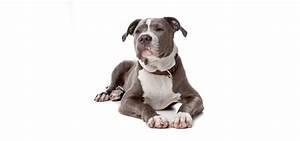
dog